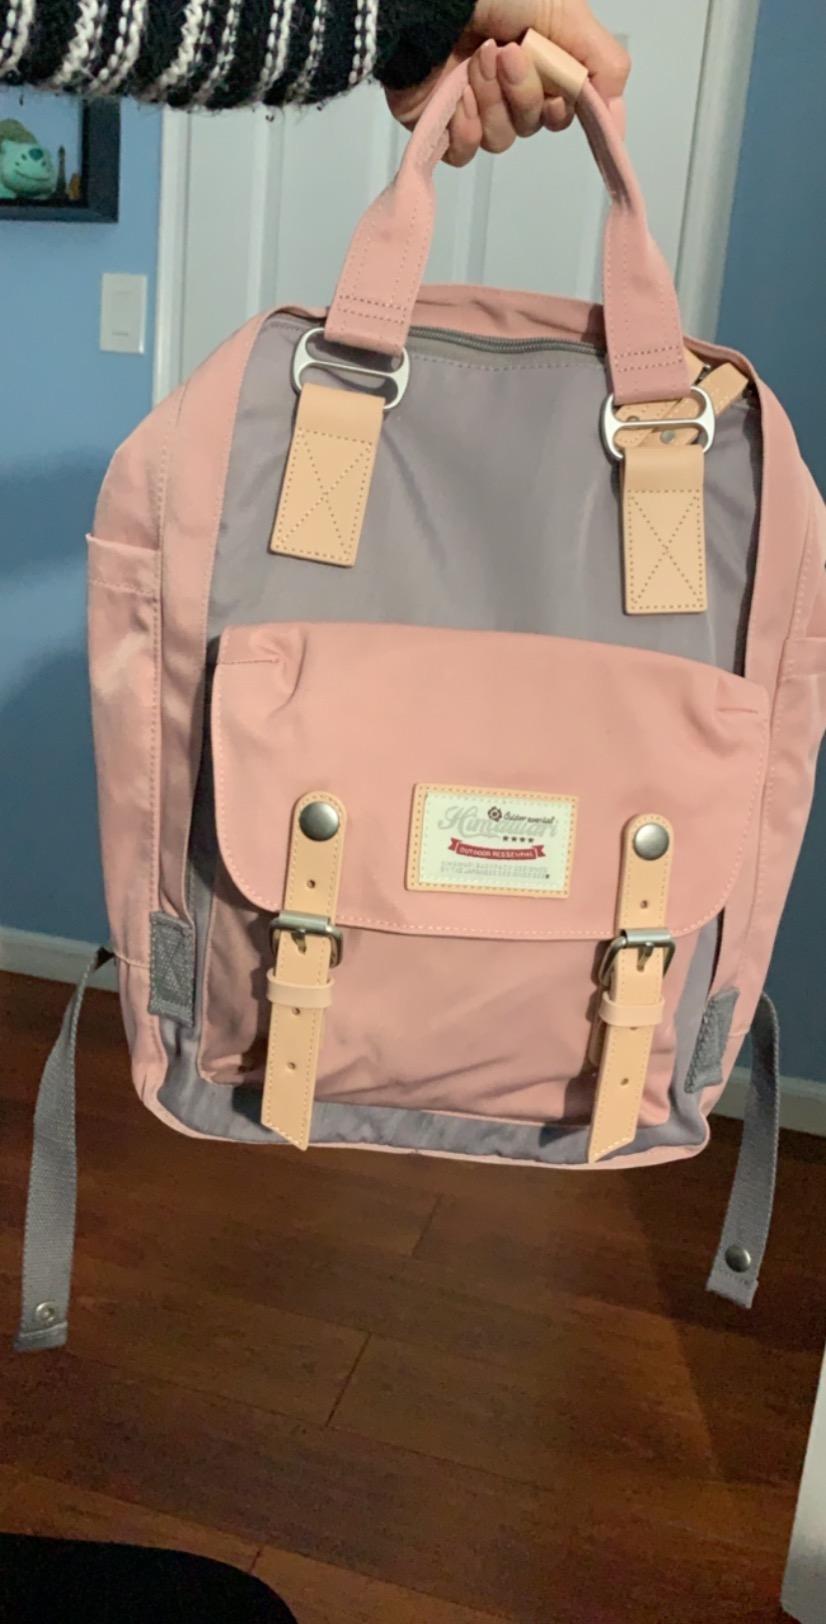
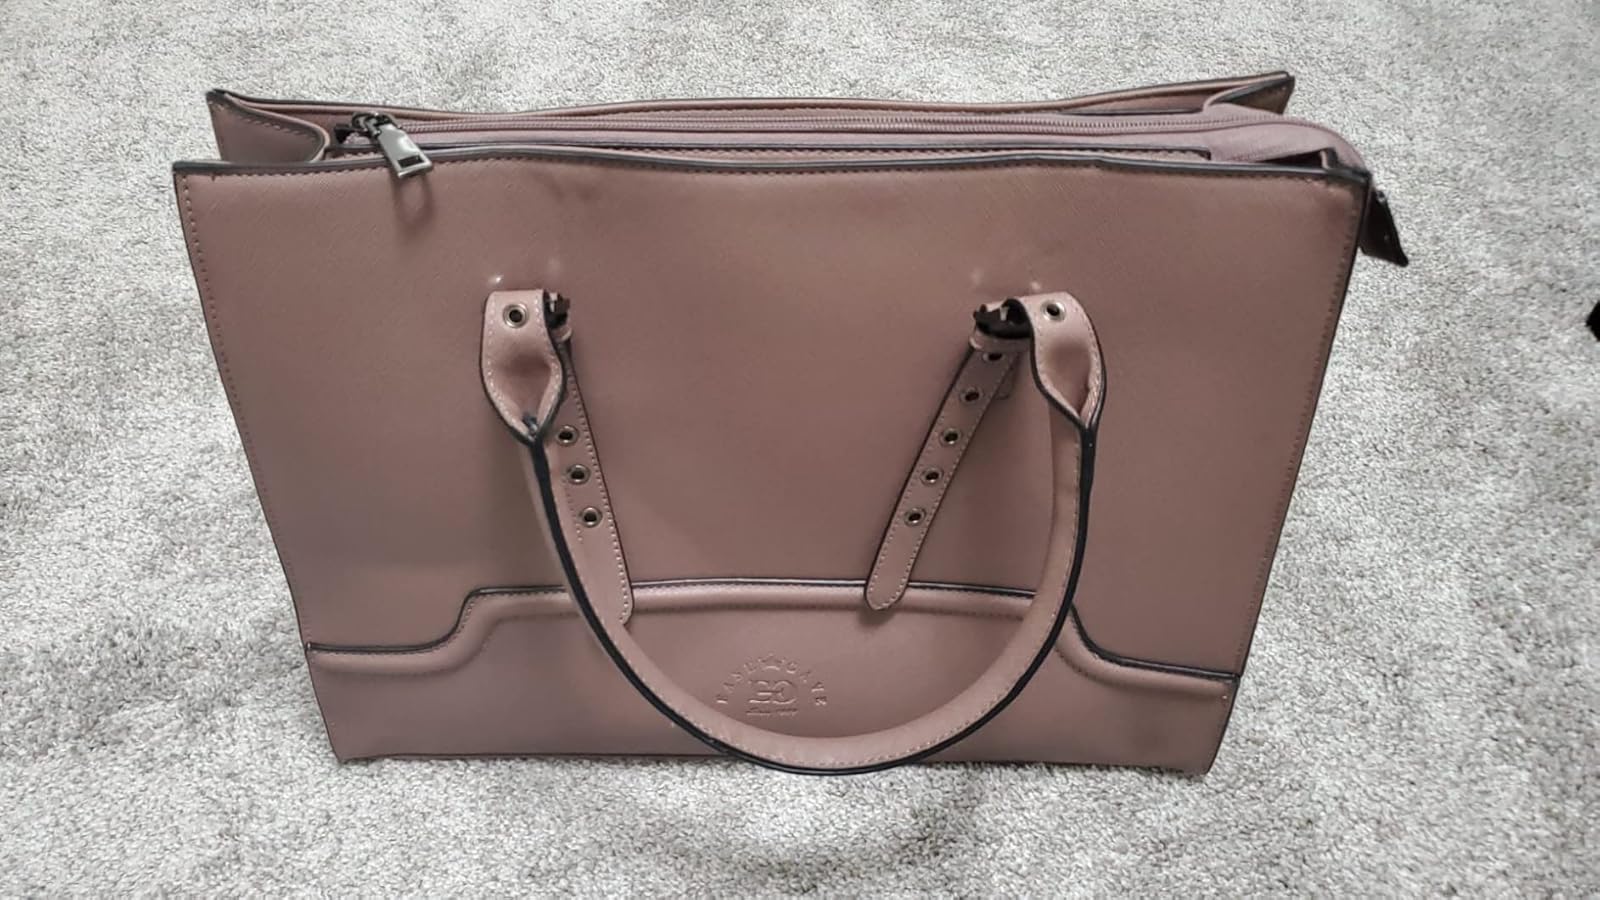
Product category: bag
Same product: no